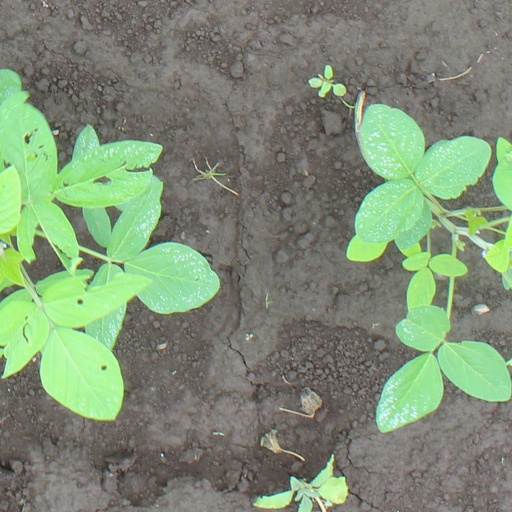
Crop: soybean